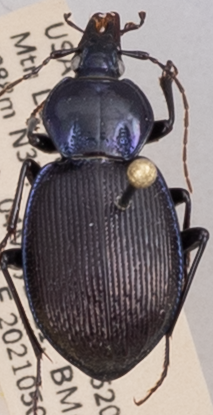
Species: Sphaeroderus stenostomus lecontei
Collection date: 2021-05-04
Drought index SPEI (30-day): -0.612
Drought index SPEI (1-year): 1.25
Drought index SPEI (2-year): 1.45